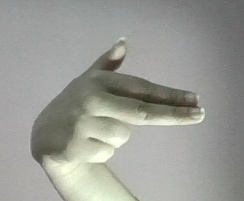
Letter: ghain